History of the State of Palestine

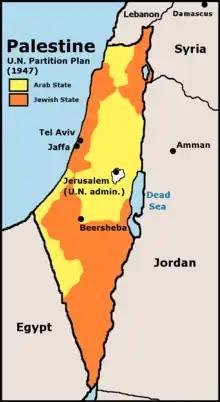
Map of the UN Partition plan

In 1947, the United Nations created the United Nations Special Committee on Palestine (UNSCOP) to find an immediate solution to the Palestine question, which the British had handed over to the UN. The report indicated that the Arab state would be forced to call for financial assistance "from international institutions in the way of loans for expansion of education, public health and other vital social services of a non-self-supporting nature." A technical note from the Secretariat explained that without some redistribution of customs from the Jewish state, Arab Palestine would not be economically viable. The committee was satisfied that the proposed Jewish State and the City of Jerusalem would be viable. The majority of the members of UNSCOP proposed certain recommendations for the UN General Assembly which on 29 November 1947 adopted a resolution recommending the adoption and implementation of the Partition Plan, based substantially on those proposals as Resolution 181(II). PART I: Future constitution and government of Palestine: A. Clause 3. provided as follows:- "Independent Arab and Jewish States and the Special International Regime for the City of Jerusalem, set forth in part III of this plan, shall come into existence in Palestine two months after the evacuation of the armed forces of the mandatory Power has been completed but in any case not later than 1 October 1948". The resolution noted Britain's planned termination of the British Mandate for Palestine and recommended the partition of Palestine into two states, one Arab and one Jewish, with the Jerusalem-Bethlehem area being under special international protection, administered by the United Nations. The resolution included a highly detailed description of the recommended boundaries for each proposed state. The resolution also contained a plan for an economic union between the proposed states, and a plan for the protection of religious and minority rights. The resolution sought to address the conflicting objectives and claims to the Mandate territory of two competing nationalist movements, Zionism (Jewish nationalism) and Arab nationalism, as well as to resolve the plight of Jews displaced as a result of the Holocaust. The resolution called for the withdrawal of British forces and termination of the Mandate by 1 August 1948, and establishment of the new independent states by 1 October 1948.